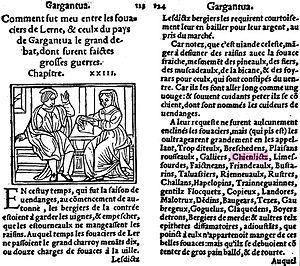
Première apparition connue du mot ""chienlit"" (chienlictz) dans l'ouvrage de François Rabelais ""Gargantua"", chapitre 23."
Le chienlit, d'abord orthographié chie-en-lit, est initialement un personnage typique du Carnaval de Paris. Il est à l'origine d'un substantif féminin : la chienlit, entré dans l'Histoire de la politique française en 1968, popularisé par Charles de Gaulle, alors président de la République, dans le cadre des événements de mai 1968 pour décrire le désordre ambiant.